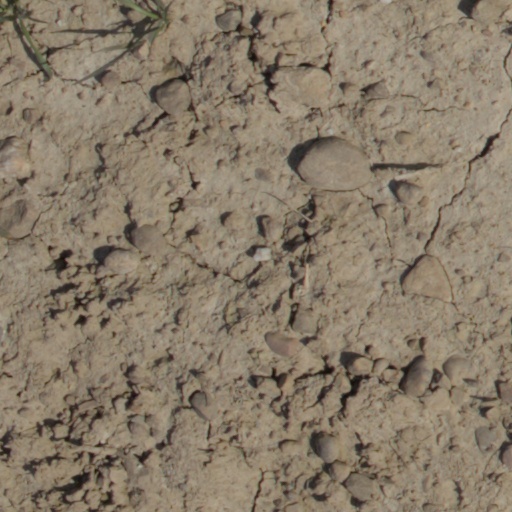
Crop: wheat